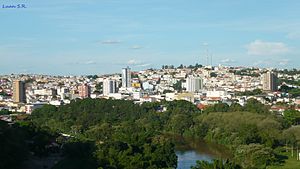
Três Corações
Panorama over centrum af Três Corações
Três Corações er en kommune i den sydlige del af brasilianske delstat Minas Gerais i regionen Sudeste.